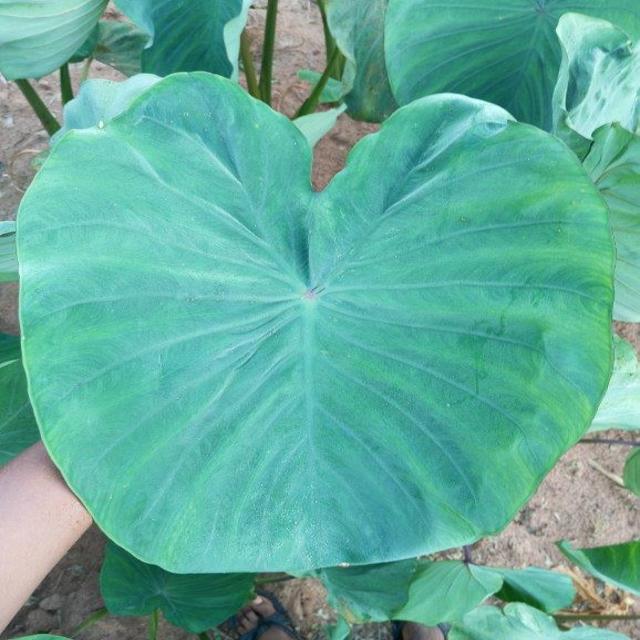
Label: Healthy